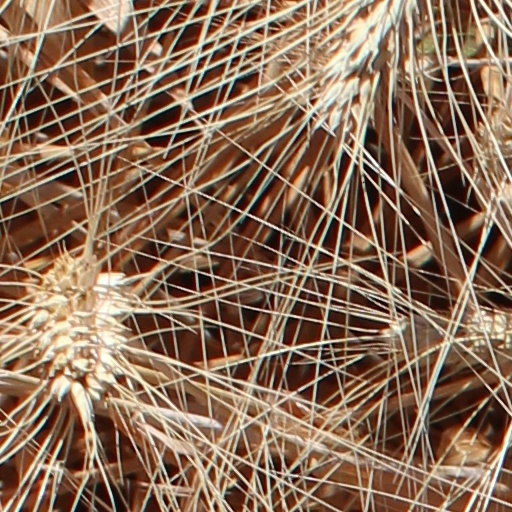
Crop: wheat